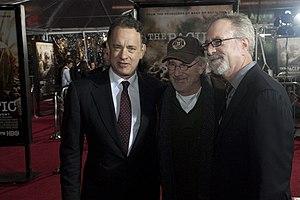
Gary Goetzman, producteur américain de films et de séries télévisuelles.